Alexander IRL

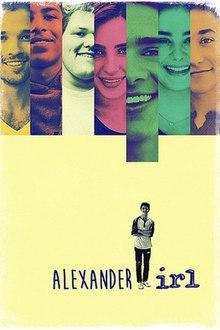
Promotional poster

Alexander IRL is a 2017 American teen comedy-drama web film directed by K. Asher Levin and written by Brandon Cohen. It stars Nathan Kress, Brent Rivera, Ryan Newman, Bo Mitchell, and Marcus Scribner. Produced by Rob Fishman, Levin, and Rivera, it follows a socially enclosed trio named Alexander Finn, Darius, and Stuart (Rivera, Mitchell and Scribner) trying to form their own alter ego by throwing a party and as Alex's brother EJ (Kress) begs him to make an app prototype involving his party. The latter word of the title is an Internet acronym for 'in real life'.